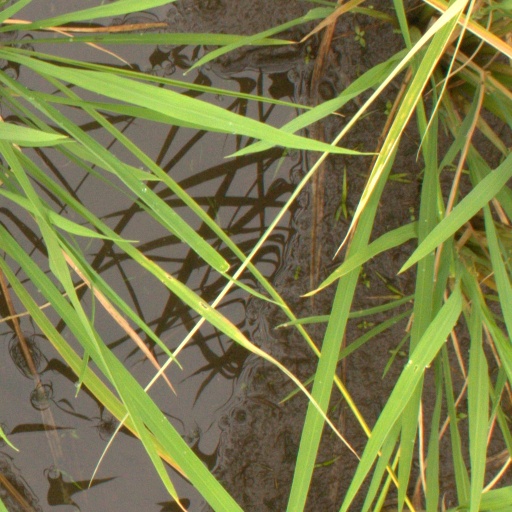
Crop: rice